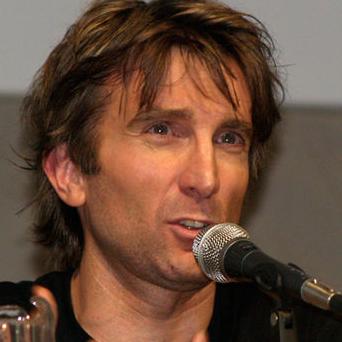
Age: 35